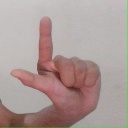
अक्षर: ल